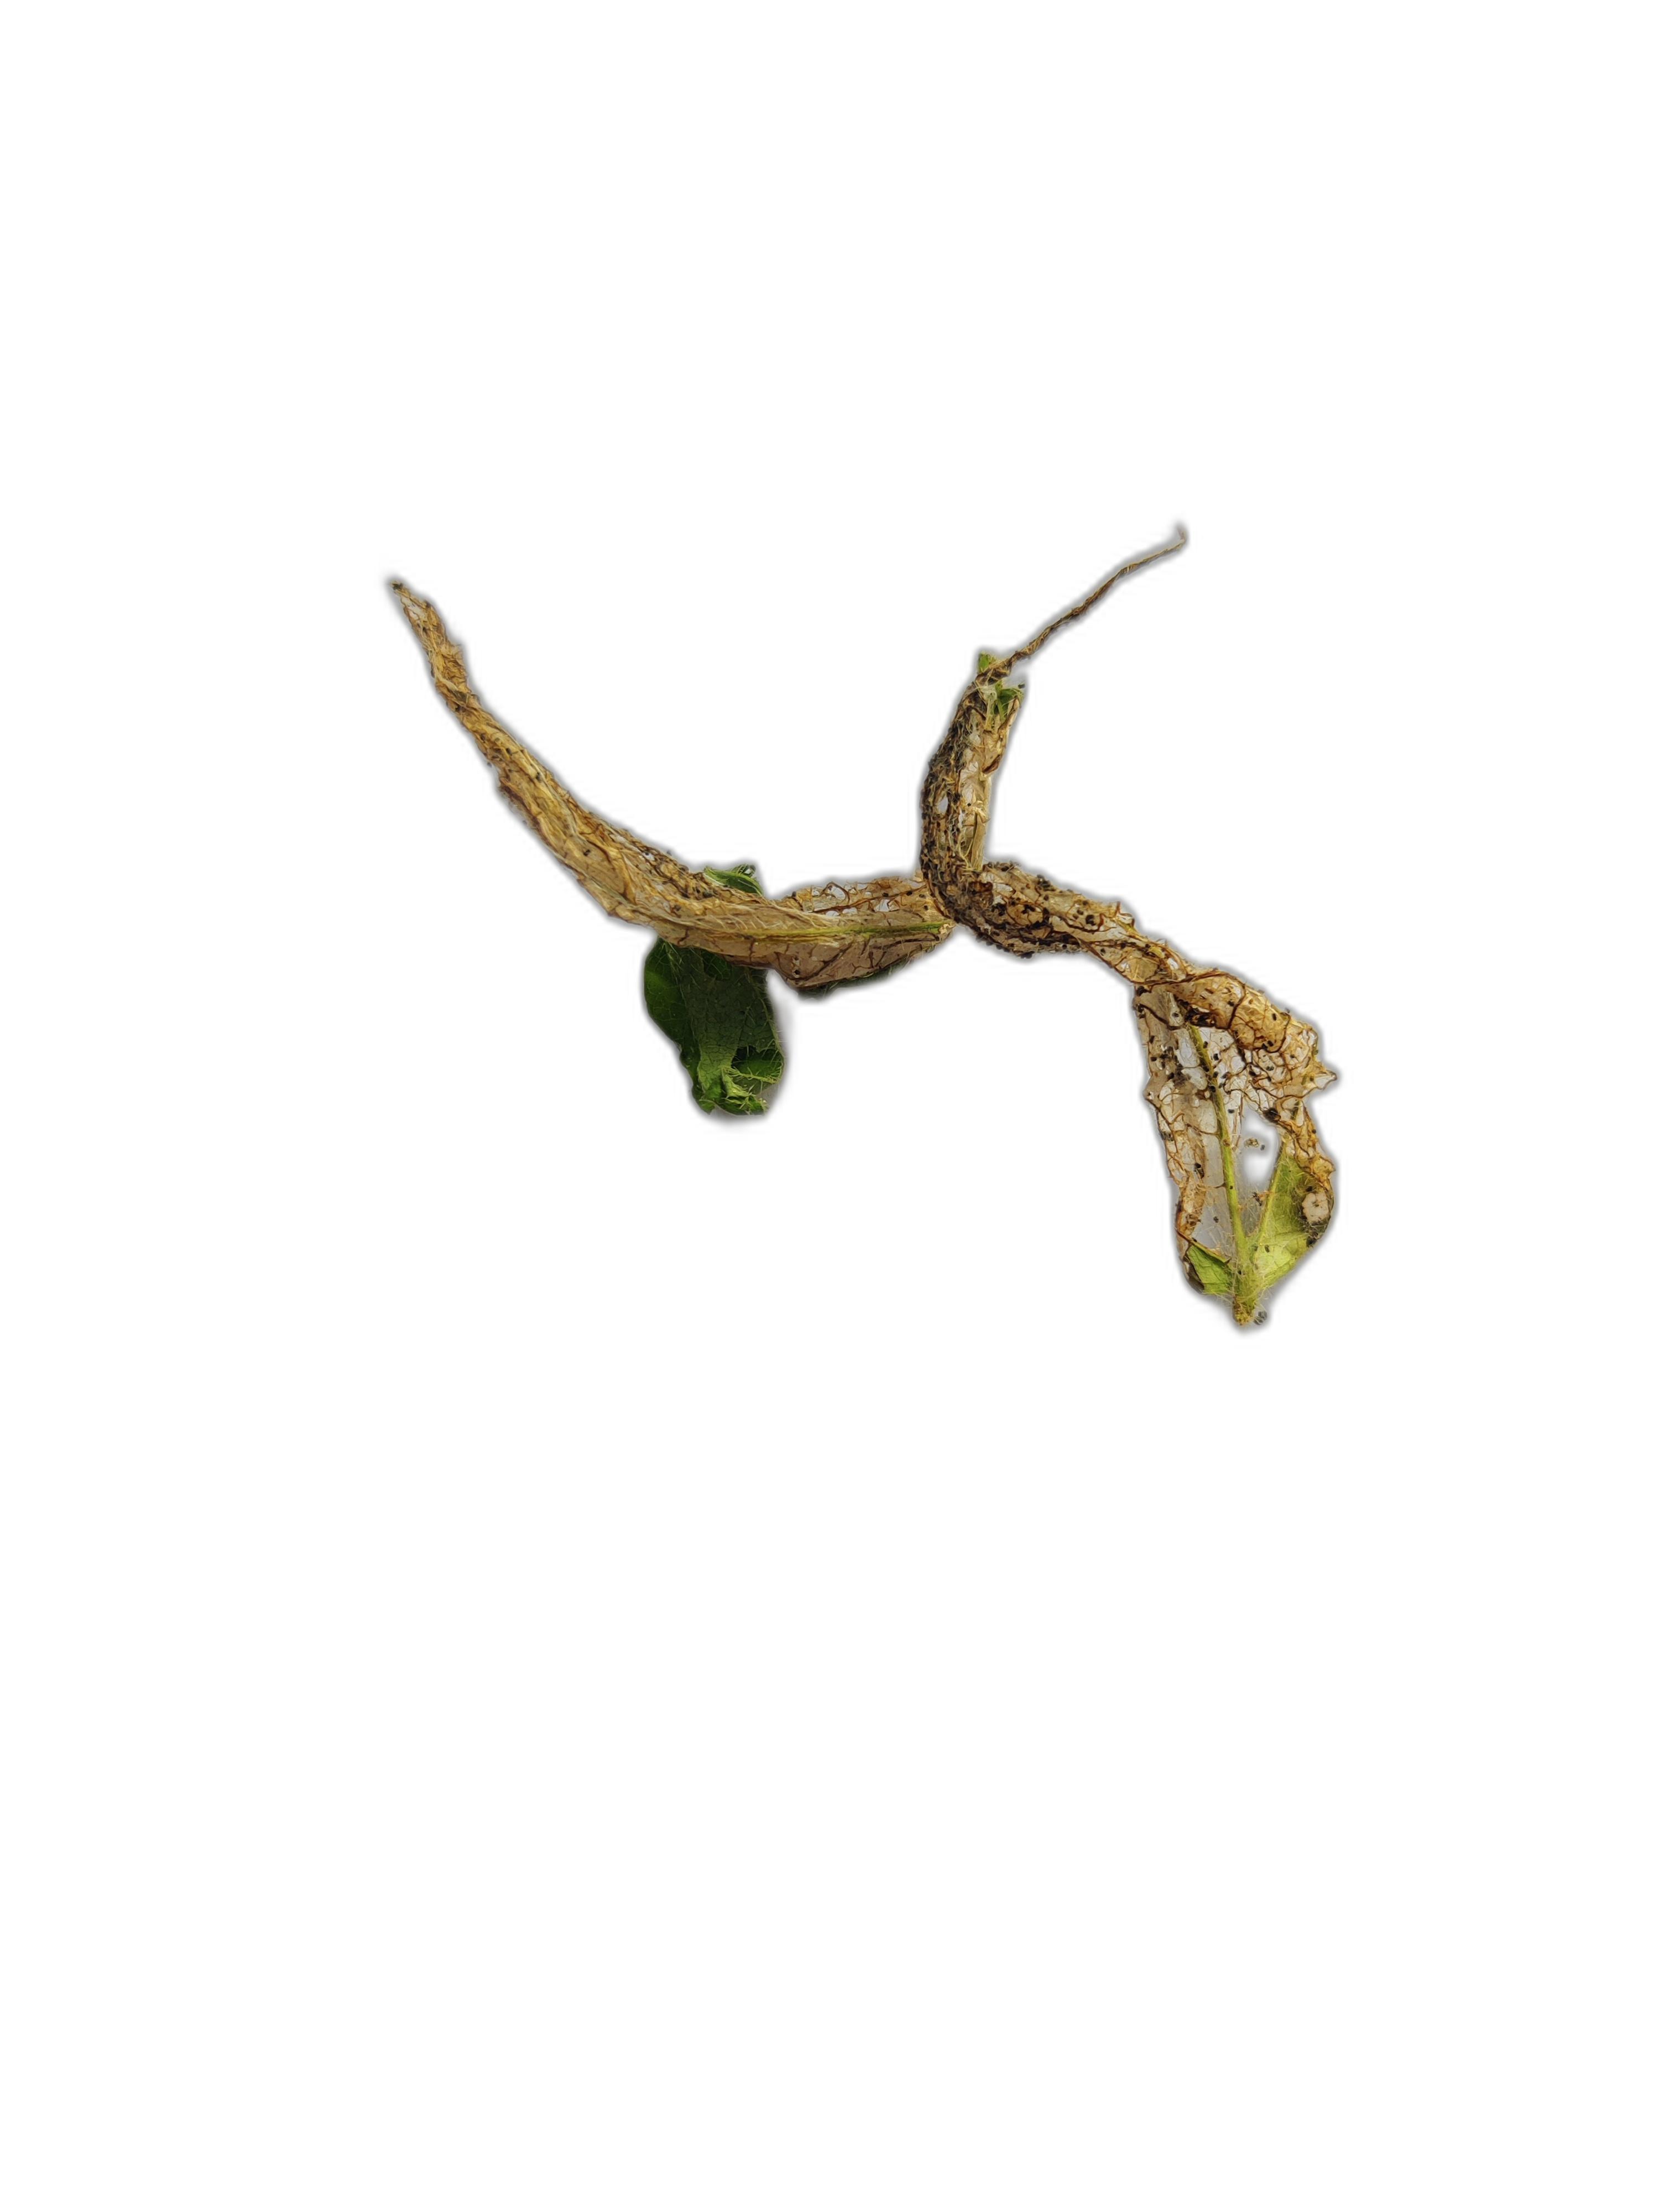
Label: Insect